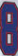
Number: 8